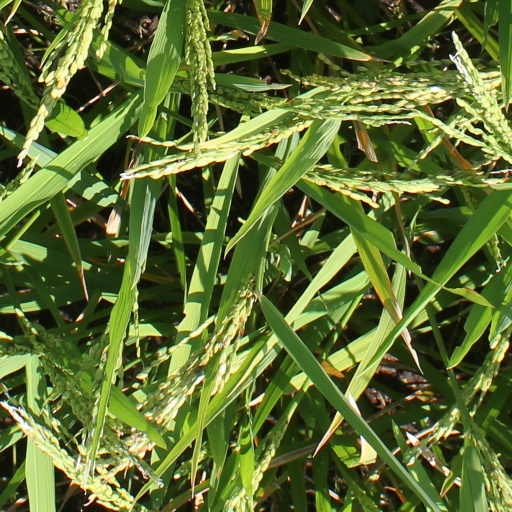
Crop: rice